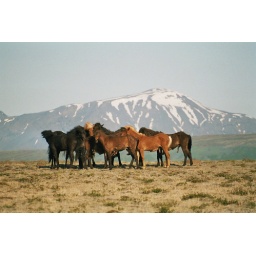
horses in front of a white mountain